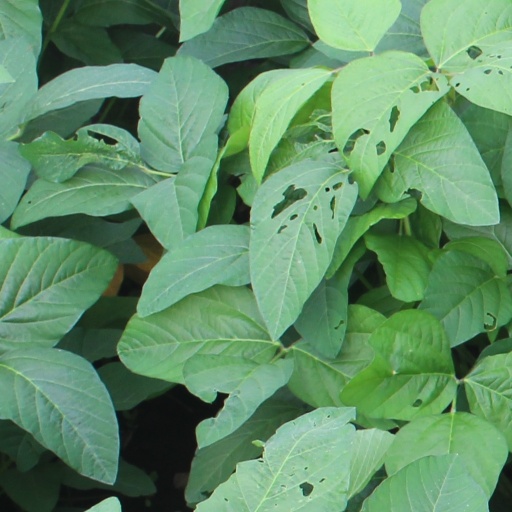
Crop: soybean